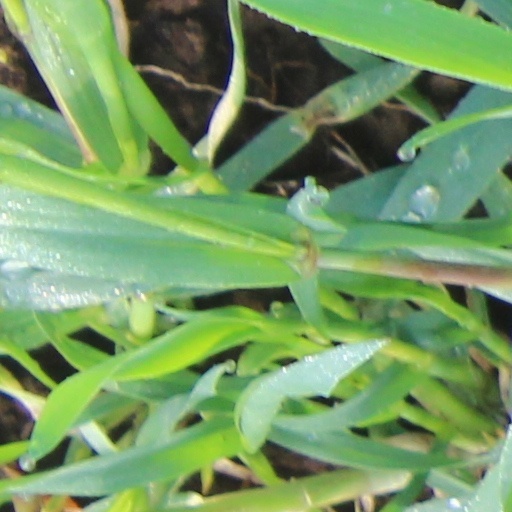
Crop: wheat